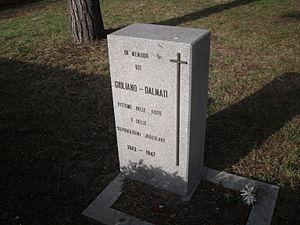
Les massacres des foibe sont des exécutions de masse commises en utilisant des grottes naturelles d'origine karstique, dans des régions italiennes ou autrefois italiennes.